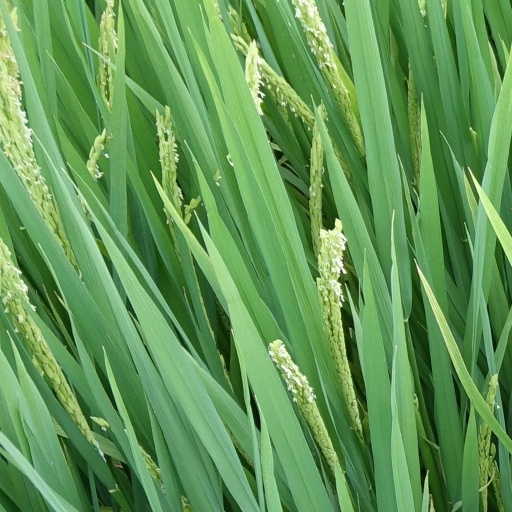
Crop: rice